VT-158

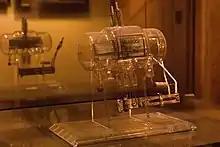
A VT-158 on display at the U.S. Army Research Laboratory headquarters

The VT-158, also known as the Zahl tube, was a vacuum tube invented by American physicist Harold A. Zahl in the 1930s and used during World War II and the Korean War. It allowed the radar technology at the time to detect low-flying planes by generating enough power to produce ultrahigh frequency energy.